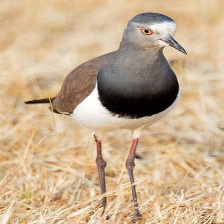
Species: WATTLED LAPWING
Scientific name: VANELLUS INDICUS